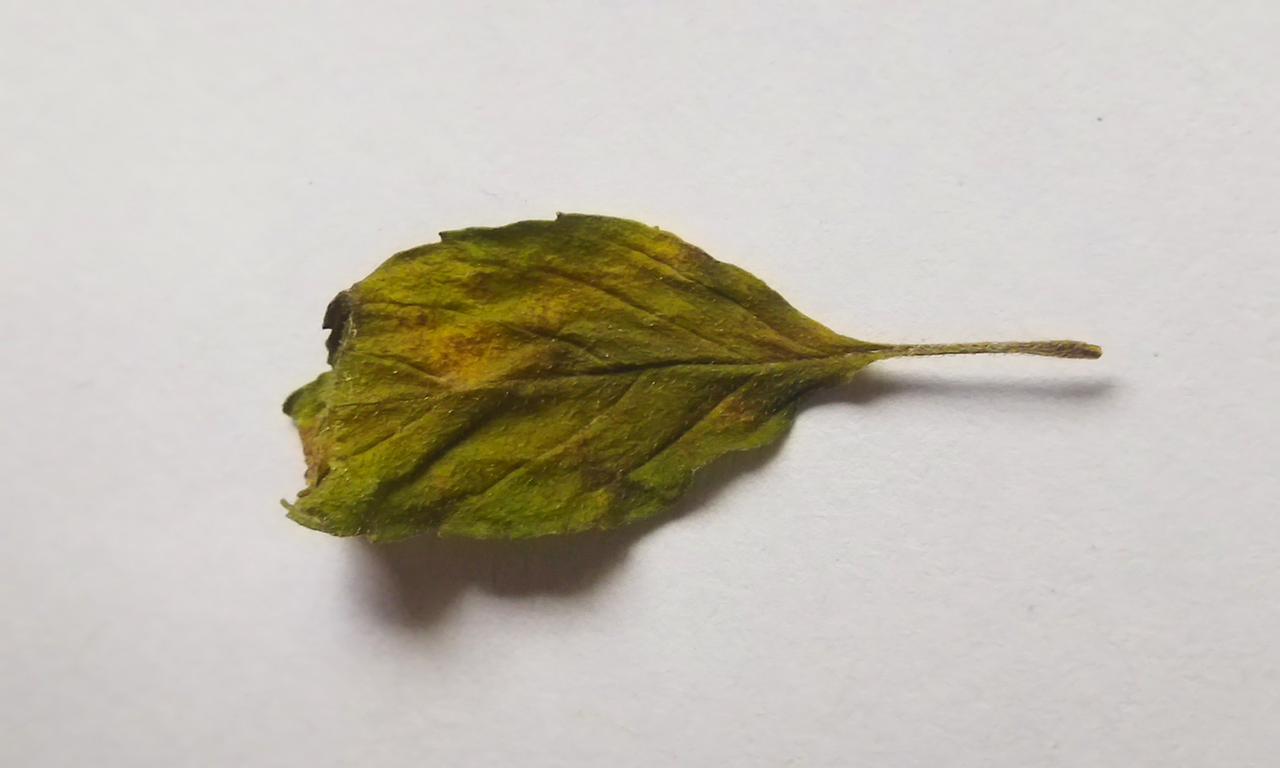
Label: Spoiled